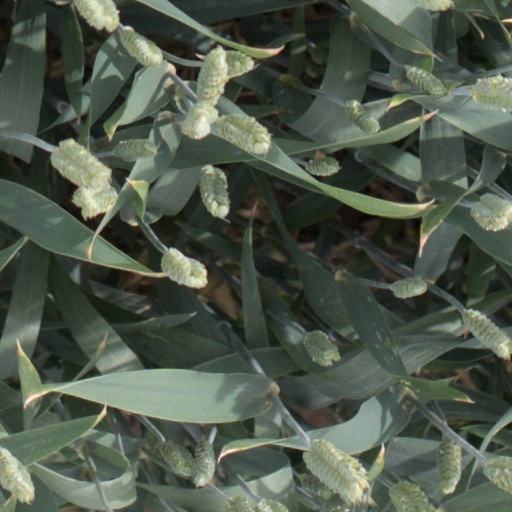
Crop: wheat